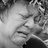
Emotion: sad